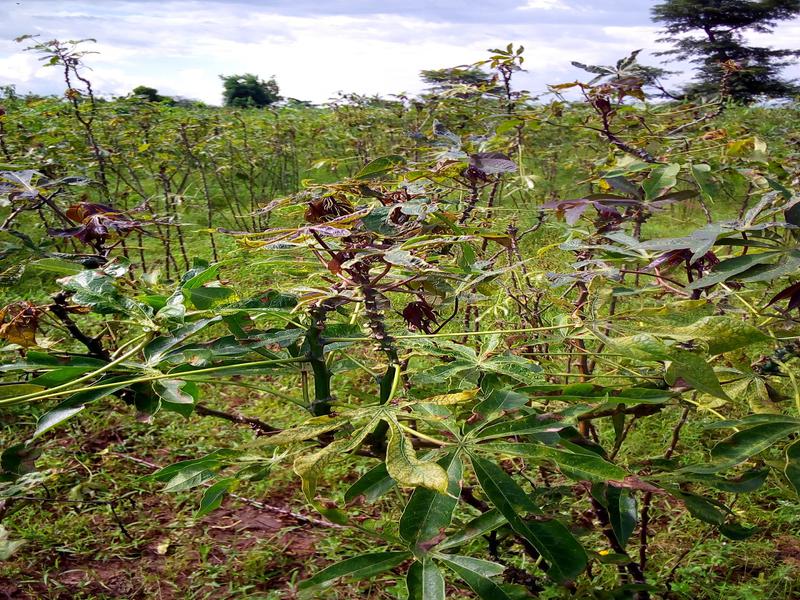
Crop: cassava
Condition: green_mottle